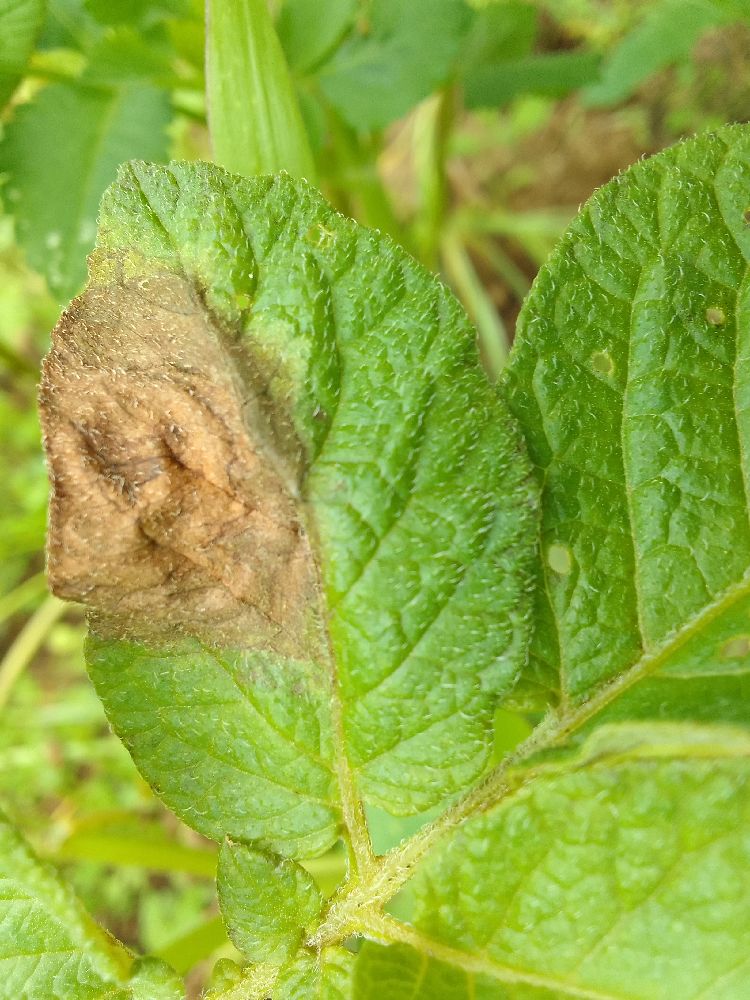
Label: Late blight